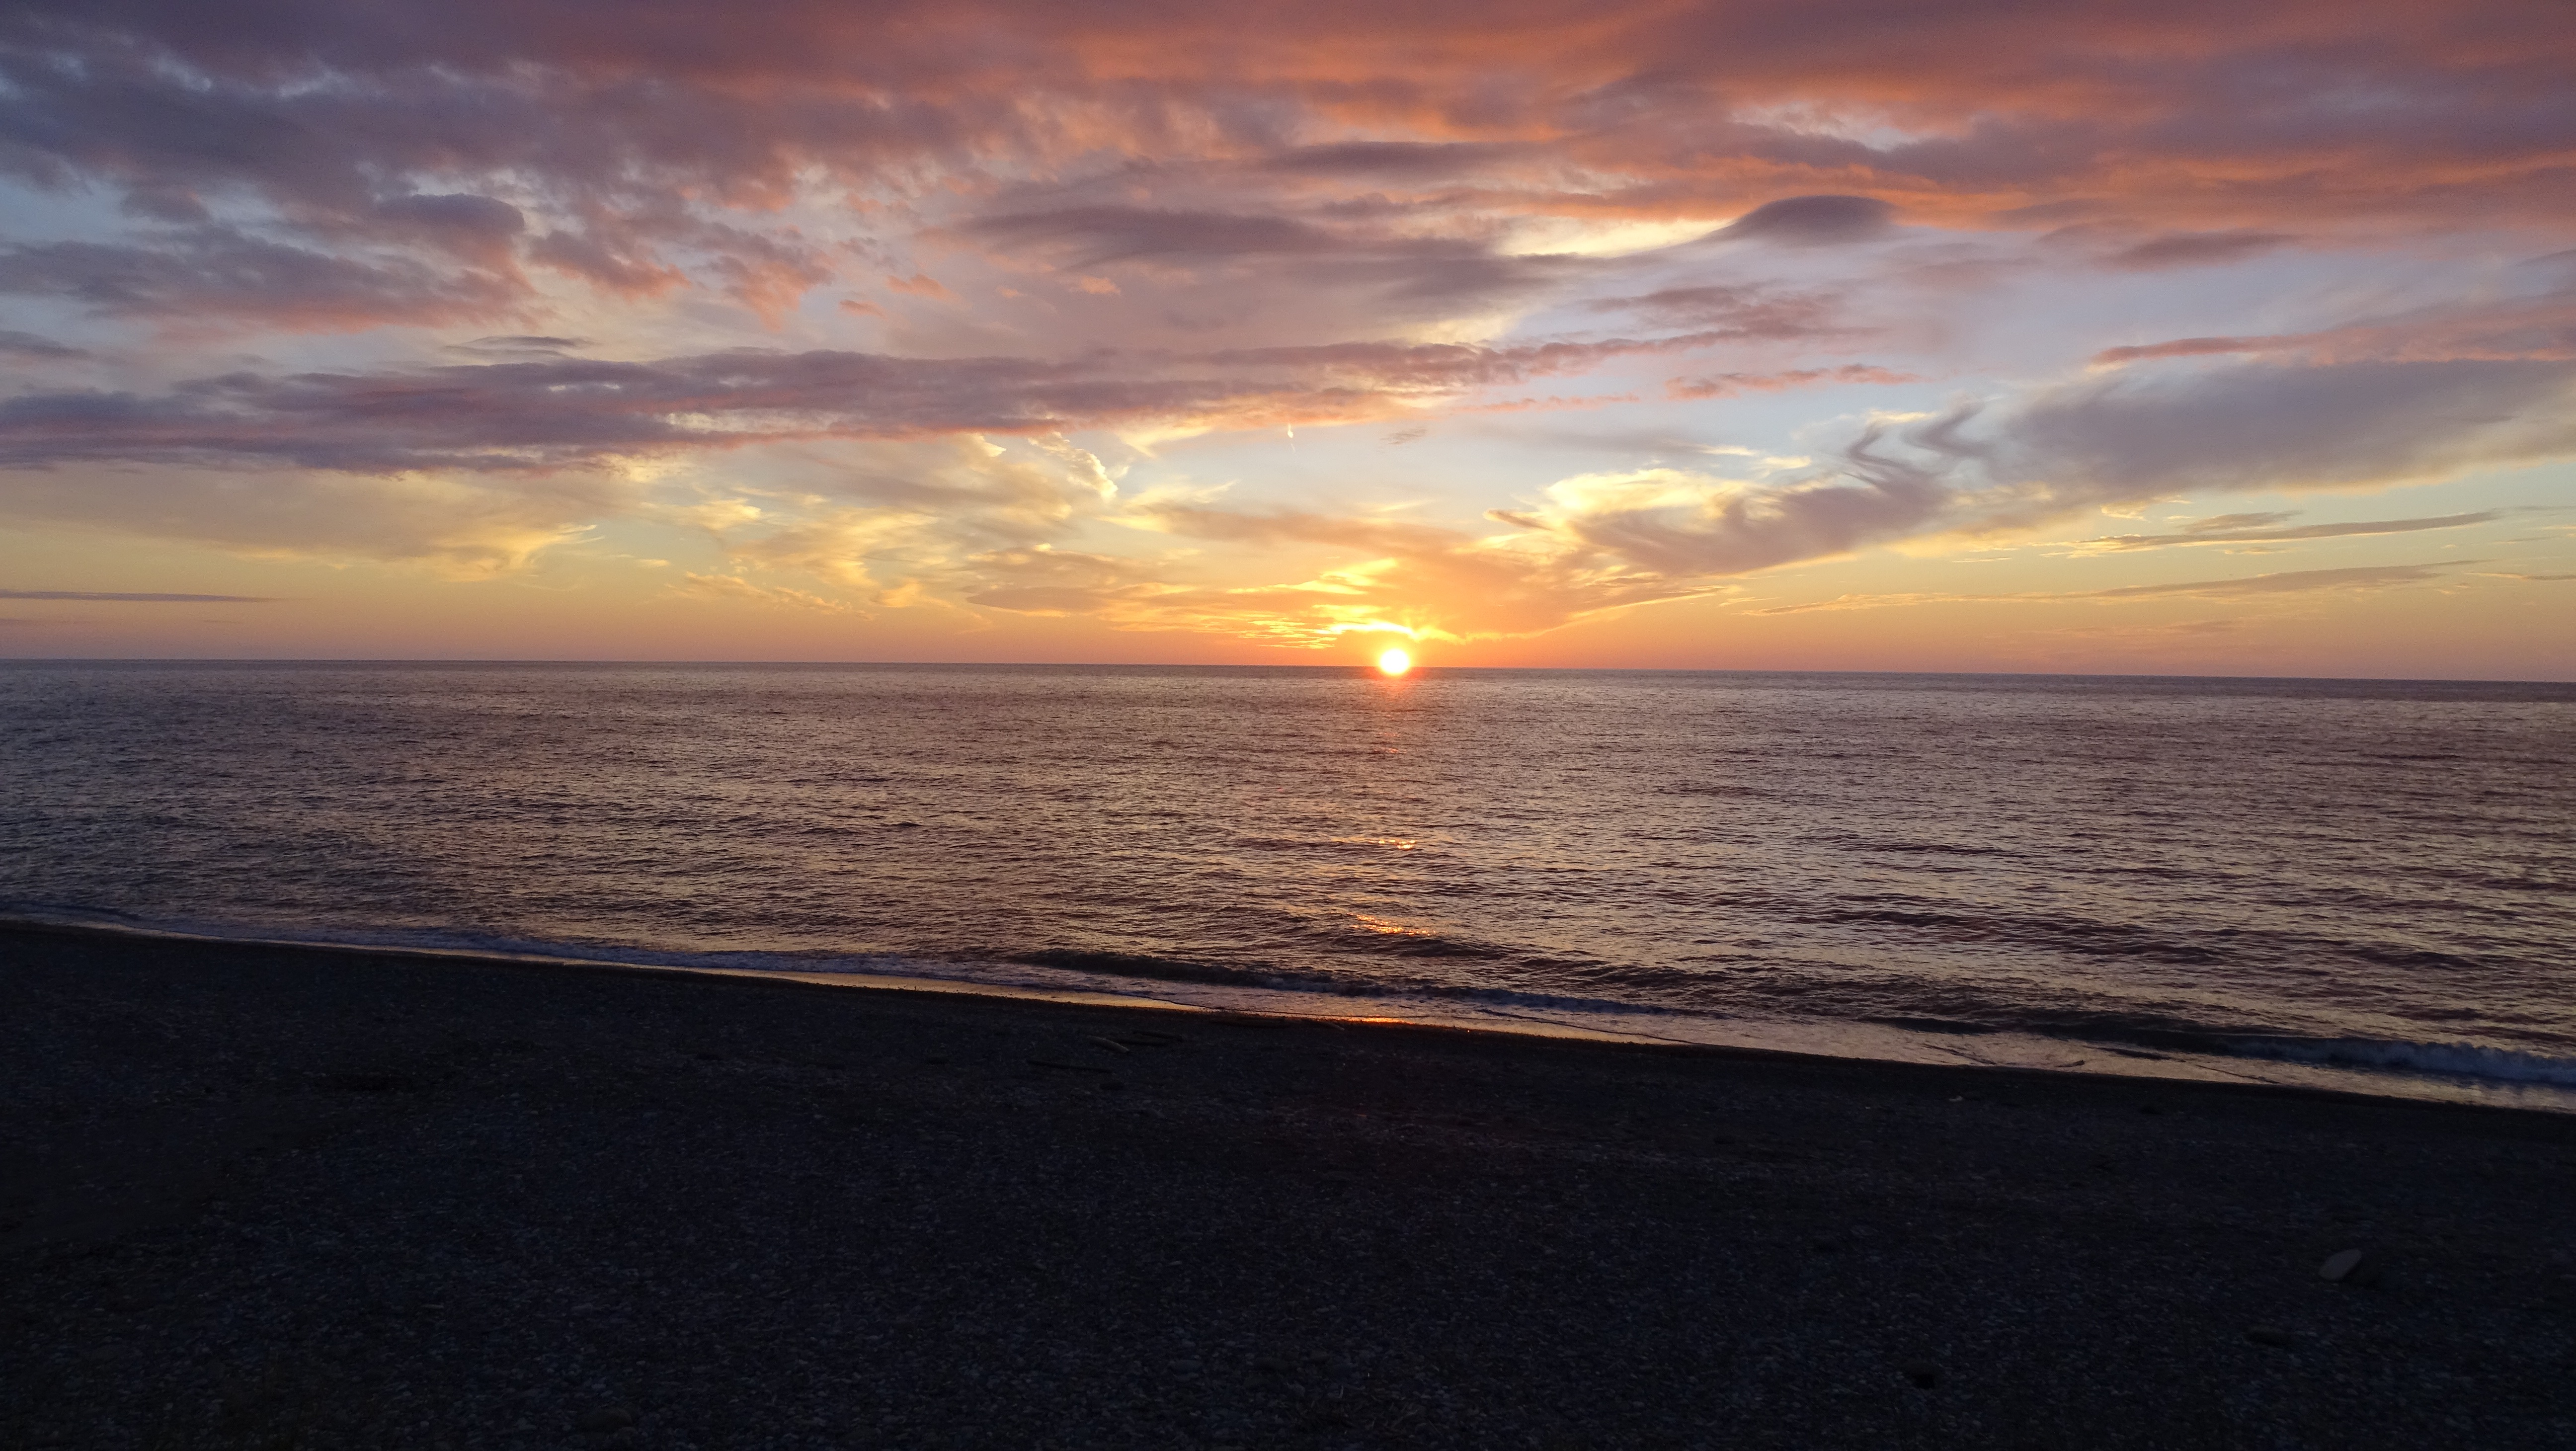
beach, sea, coast, nature, sand, ocean, horizon, cloud, sky, sunrise, sunset, morning, shore, wave, dawn, summer, dusk, evening, seascape, bay, body of water, sea shore, afterglow, batumi, wind wave